Markhambreen

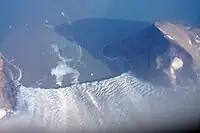
Markhambreen and Skrenthøgda

Markhambreen is a glacier in Torell Land at Spitsbergen, Svalbard. It is named after English geographer Clements Robert Markham.